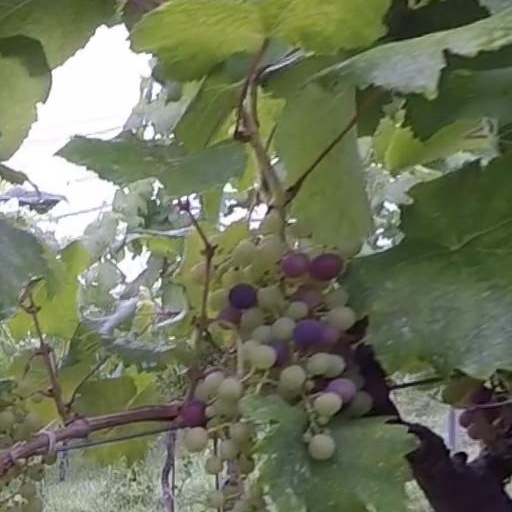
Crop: grape